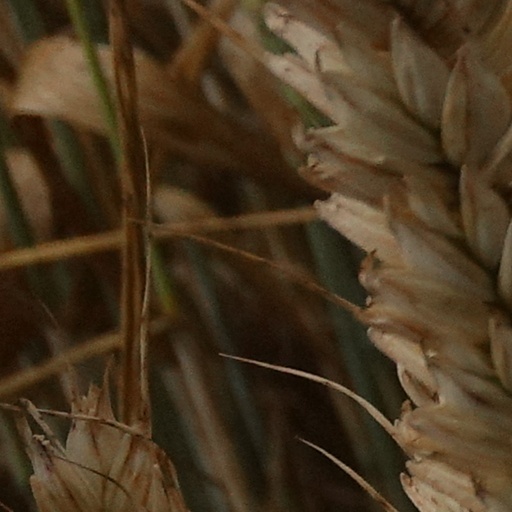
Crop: wheat